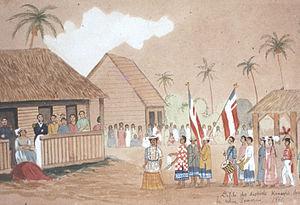
Défilé des districts devant la reine Pomare, souveraine de «